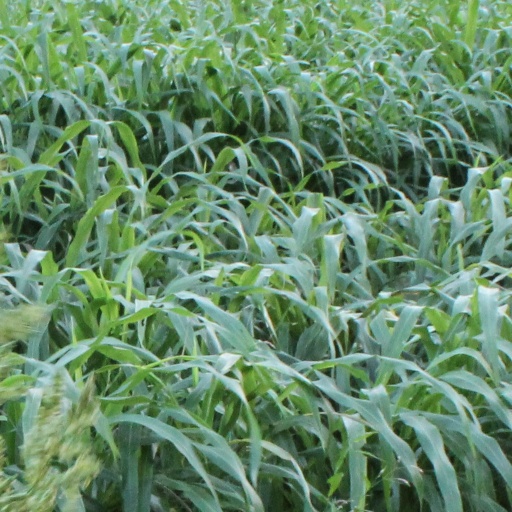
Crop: sorghum